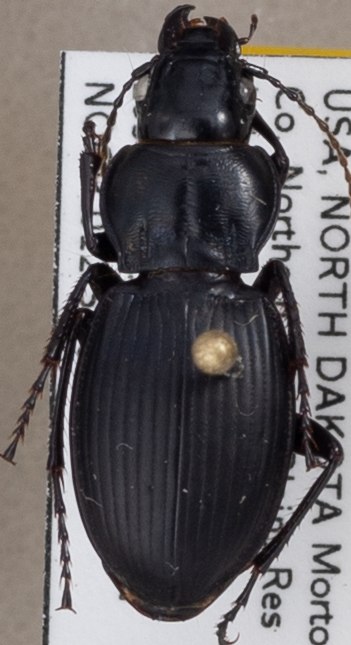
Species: Cyclotrachelus torvus
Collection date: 2021-06-29
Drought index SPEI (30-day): -1.45
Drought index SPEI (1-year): -2.09
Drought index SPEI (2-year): -1.01